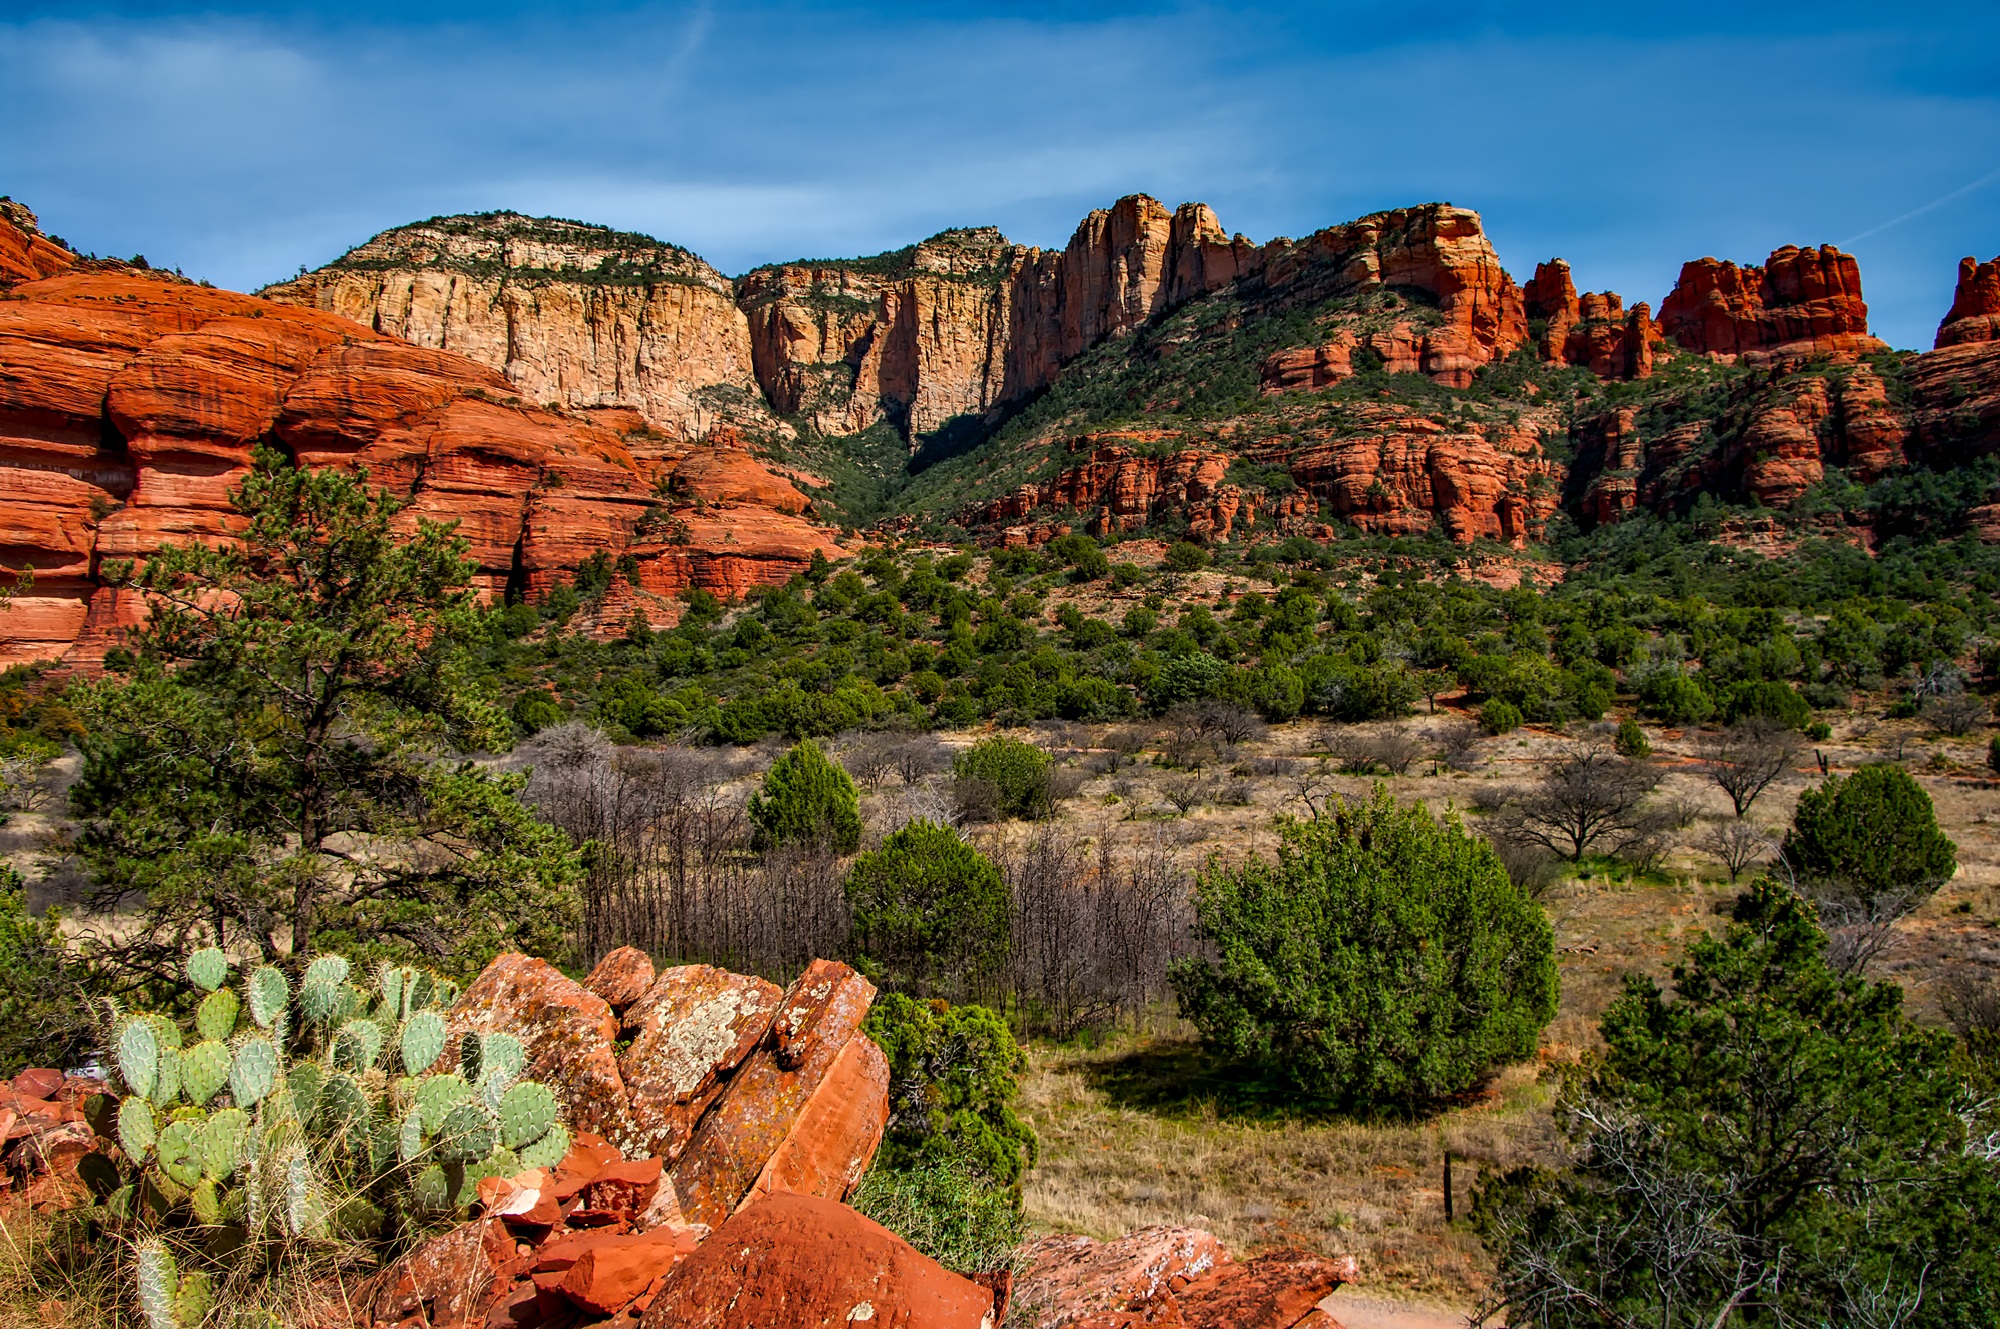
landscape, nature, rock, wilderness, mountain, cactus, sky, brush, valley, formation, arch, scenic, autumn, park, canyon, terrain, national park, plants, arizona, trees, outside, hdr, clouds, geology, mountains, badlands, plateau, ecosystem, wadi, butte, landform, geographical feature